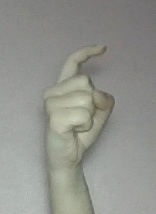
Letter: ra